Moesgård Viking Moot

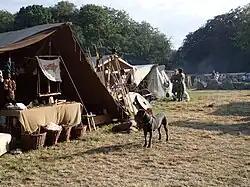

Moesgård Viking Moot is an annual historical reenactment event in Aarhus, Denmark with a week-long viking market and mock battles. It is the largest Viking Age reenactment event in Denmark and is held on and near the beaches at Moesgård Museum. There are no permanent structures in the area so a temporary tent camp with markets, blacksmiths and kitchens is erected, modelled after the Great Heathen Army. On the last two days of the event, tiding tournaments, single combat contests and mock battles are performed, featuring up to a 1000 participants and an Icelandic horse cavalry.